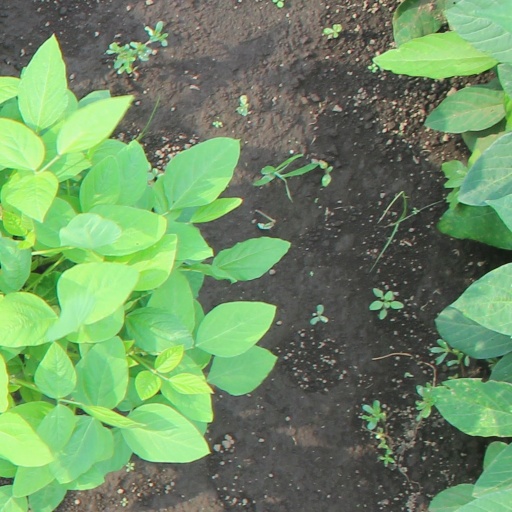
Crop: soybean